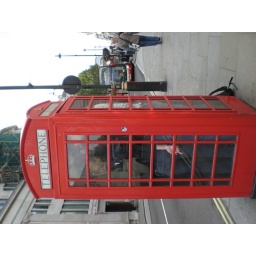
six people in a phone box